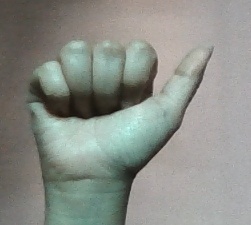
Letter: dhad